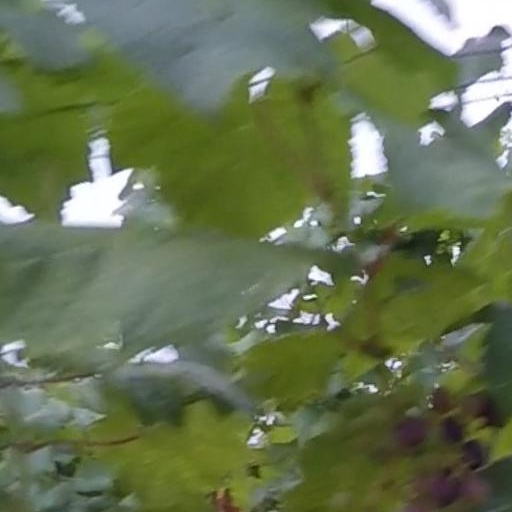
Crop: grape